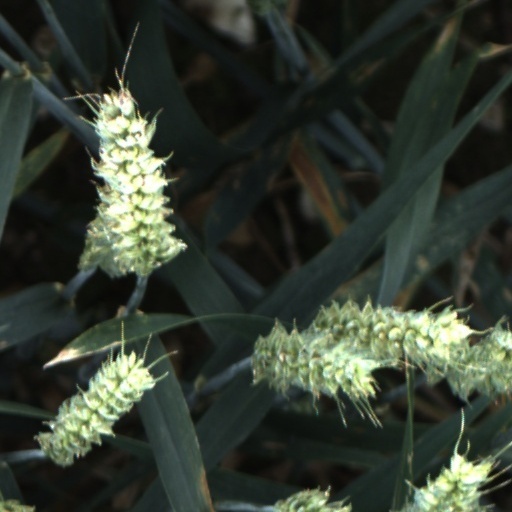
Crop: wheat